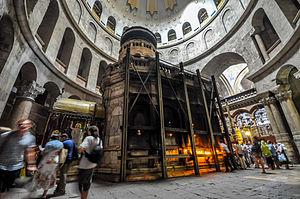
Le miracle du Feu sacré ou du Saint feu est décrit par les chrétiens comme un miracle se produisant chaque année à l'église du Saint-Sépulcre à Jérusalem, le Samedi saint précédant la Pâque orthodoxe. Il est considéré par beaucoup comme le miracle annuel le plus ancien attesté dans le monde chrétien : sa plus ancienne description date du IVᵉ siècle. Le témoignage du pèlerin Bernard le Sage au IXᵉ siècle reste néanmoins le plus communément admis comme « première référence bibliographique ».
L’église du Saint-Sépulcre ou basilique du Saint-Sépulcre, également appelée basilique de la Résurrection ou Agia Anastasis par les chrétiens d'Orient, est une église chrétienne située dans le quartier chrétien de la Vieille ville de Jérusalem. Cette basilique est vénérée par une grande partie des chrétiens qui y vont en pèlerinage depuis le IVᵉ siècle, dépassant au début du XXIᵉ siècle le million de pèlerins par an sur les 1,9 million de visiteurs qu'accueille Israël. Il s’agit d'un sanctuaire englobant selon la tradition le lieu de la crucifixion, ainsi que la grotte où le corps du Christ fut déposé après sa mort. Par inférence, c'est là qu'aurait eu lieu la résurrection.